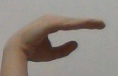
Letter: jeem